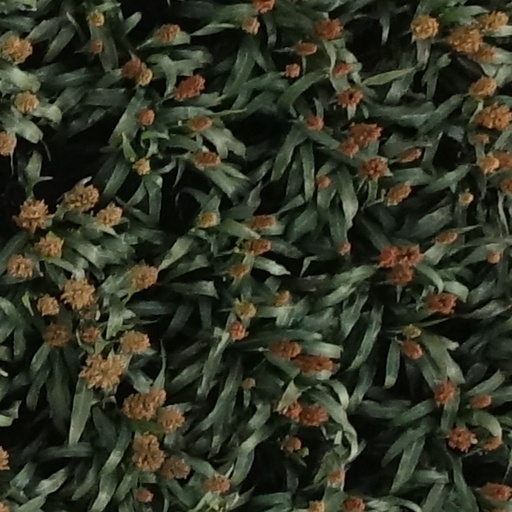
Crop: sorghum